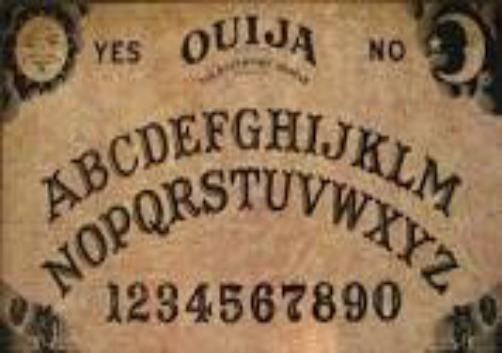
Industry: Leisure